Mottisfont Abbey

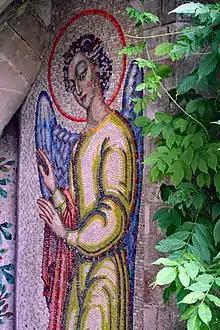
Angel Mosaic by Boris Anrep

The arrival of Maud and Gilbert Russell in 1934 made Mottisfont the centre of a fashionable artistic and political circle. Maud was a wealthy patron of the arts, and she created a substantial country house where she entertained artists and writers including Ben Nicholson and Ian Fleming. She commissioned some of her artist and designer friends to embellish Mottisfont, always with an eye on its history, which fascinated her. Rex Whistler created the illusion of Gothic architecture in her salon (now known as the Whistler Room), a piece of trompe-l'œil painting that recalls the medieval architecture of the priory. Boris Anrep contributed mosaics both inside and outside the house, including one of an angel featuring Maud's face – the couple had a long love affair.